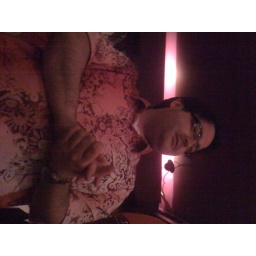
Paars shirt in plaats van paarse broek